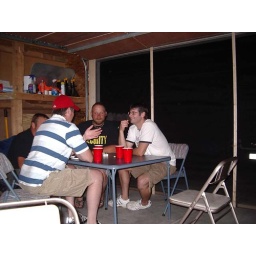
The boys table (check out the screen they rigged up in the garage door spot!)